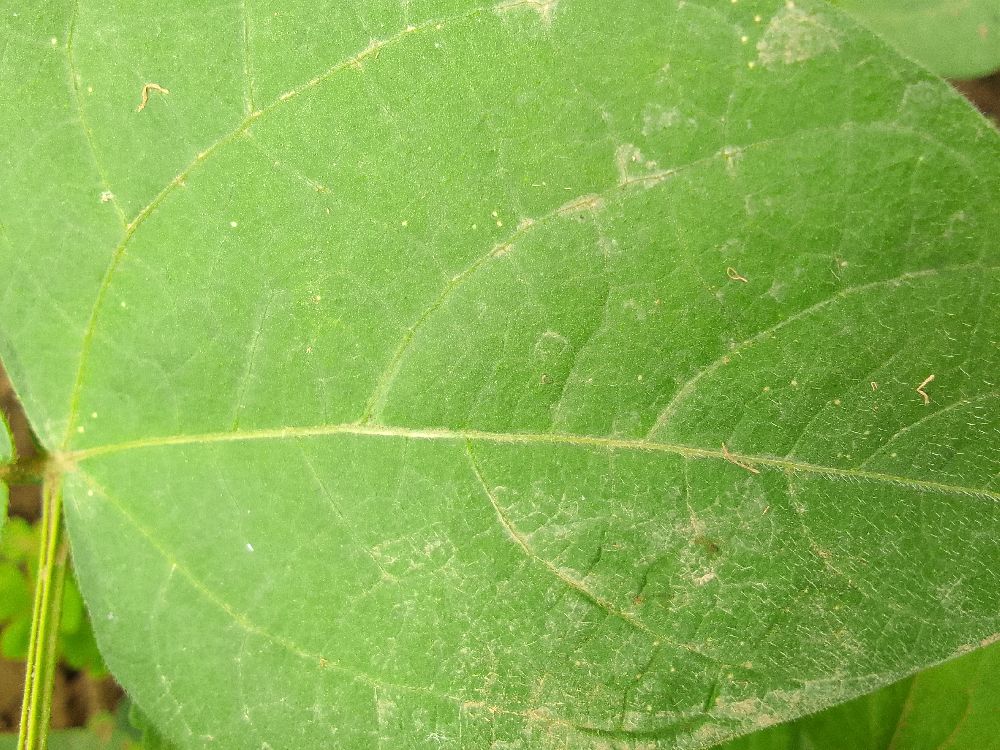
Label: healthy